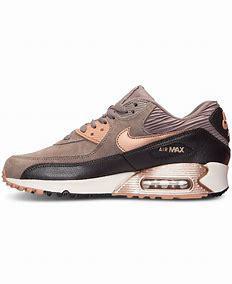
Brand: Nike
Model: Air Max 90 Leather